Mazes of Fate

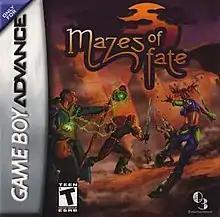

Mazes of Fate is a first-person role-playing video game developed by Argentinian studio Sabarasa and published by Graffiti Entertainment for the Game Boy Advance and the Nintendo DS. The Game Boy Advance version was released in North America on December 12, 2006.